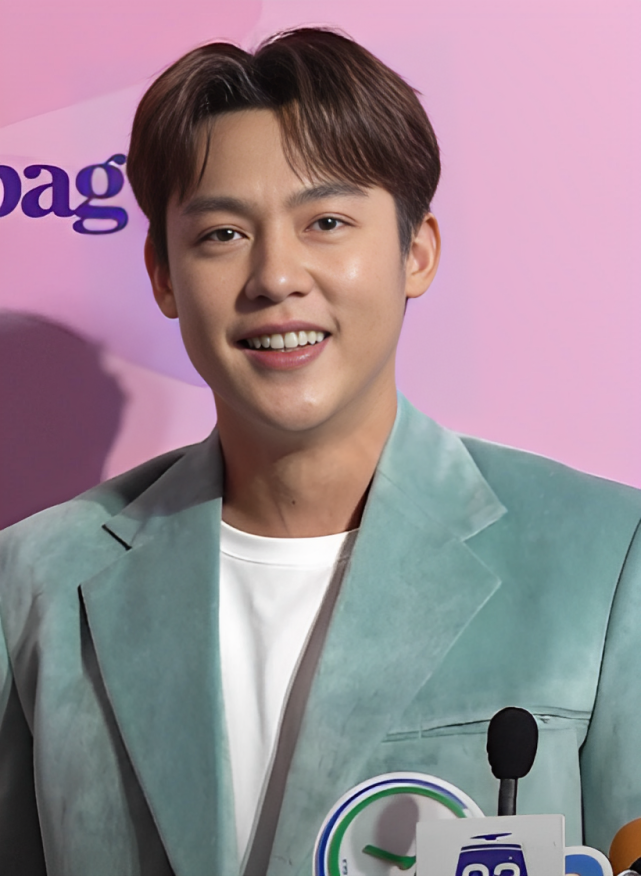
ปริญ สุภารัตน์

| name = ปริญ สุภารัตน์
| image = Prin Suparat in February 2023.png
| imagesize = 220px
| caption = ปริญในเดือนกุมภาพันธ์ 2566
| alias = หมาก
| birth_place = จังหวัดเชียงใหม่ ประเทศไทย
| agent = ช่อง 3 เอชดี|ช่อง 3 (2552–ปัจจุบัน)
| alma_mater = มหาวิทยาลัยรังสิต
| years_active = พ.ศ. 2553–ปัจจุบัน
ปริญ สุภารัตน์ (เกิด 19 มีนาคม พ.ศ. 2533) เป็นนักแสดงและนายแบบชาวไทย เขาเริ่มแสดงในปี 2553 ในละครเรื่อง "เงารักลวงใจ" จากนั้นได้แสดงละครเรื่อง "ปฐพีเล่ห์รัก" ซึ่งทำให้เขาได้รับการเสนอชื่อเข้าชิงรางวัลท็อปอวอร์ด สาขาดาวรุ่งชายยอดเยี่ยม เขายังได้รับการยอมรับจากการแสดงในละครอีกหลายเรื่องอย่าง "ปัญญาชนก้นครัว" (2555), "คลื่นชีวิต (ละครโทรทัศน์ พ.ศ. 2560)|คลื่นชีวิต" (2557), "อกเกือบหักแอบรักคุณสามี" (2563) และ "เกมล่าทรชน" (2564) ซึ่งทำให้เขาได้รับรางวัลโทรทัศน์ทองคำ สาขานักแสดงนำชายดีเด่น
== ชีวิตช่วงแรก ==
ปริญ สุภารัตน์ เกิดเมื่อวันที่ 19 มีนาคม พ.ศ. 2533 ที่จังหวัดเชียงใหม่ เป็นบุตรของวรพันธ์ วิลัยหงษ์ ทำงานเป็นกุมารแพทย์ และปานหทัย สุภารัตน์ ปริญมีพี่สาวหนึ่งคนชื่อ ปราง อายุมากกว่าเขาหนึ่งปีYoung Blood หมาก - ญาญ่า. ปีที่ 27 ฉบับที่ 606: นิตยสารเธอกับฉัน. 2010. p. 94. ปริญเข้าเรียนระดับชั้นอนุบาลที่โรงเรียนอนุบาลอักษรธรรม จากนั้นเข้าเรียนระดับประถมศึกษาที่โรงเรียนปรินส์รอยแยลส์วิทยาลัย ต่อมาครอบครัวย้ายไปอยู่จังหวัดลำปาง เขาเข้าเรียนที่โรงเรียนอัสสัมชัญลำปางตั้งแต่ชั้นประถมศึกษาปีที่ 4 จวบจนสำเร็จการศึกษาระดับมัธยมปลาย ขณะเรียนอยู่ที่นี่ เขาเคยเป็นนักกีฬายูโดที่เข้าแข่งขันในกีฬาเยาวชนแห่งชาติ ครั้งที่ 24 ภายหลังเข้าสู่วงการบันเทิง ปริญเข้าศึกษาต่อในคณะอุตสาหกรรมการท่องเที่ยวและการบริการที่มหาวิทยาลัยรังสิต ด้วยทุนนักกีฬา แต่ต่อมาย้ายไปคณะบริหารธุรกิจ สาขาการตลาด เขาเคยพักการเรียนอยู่ช่วงหนึ่งก่อนจะกลับมาศึกษาต่อจนจบในปี 2558
== การทำงาน ==
ปริญเข้าสู่วงการบันเทิงด้วยการถ่ายแบบนิตยสาร เขาเคยถ่ายโฆษณามีสทีนคู่กับพัชราภา ไชยเชื้อ ตลอดจนได้แสดงมิวสิกวิดีโอเพลง "ใหม่ ๆ ก็รัก" ของพริกไทย (วงดนตรี)|พริกไทย จากนั้นปริญเข้าเป็นนักแสดงในสังกัดของศุภชัย ศรีวิจิตร ก่อนจะได้แสดงละครเรื่องแรก "เงารักลวงใจ" ในปี 2553 และยังได้แสดงละครชุด "4 หัวใจแห่งขุนเขา" ในเรื่อง "ปฐพีเล่ห์รัก (ละครโทรทัศน์)|ปฐพีเล่ห์รัก" อันเป็นผลงานแจ้งเกิด รวมถึงทำให้เขาได้รับการเสนอชื่อเข้าชิงรางวัลท็อปอวอร์ด สาขาดาวรุ่งชายยอดเยี่ยม ปีถัดมา ปริญได้แสดงคู่กับอุรัสยา เสปอร์บันด์ ในละครเรื่อง "ตะวันเดือด" และ "สามหนุ่มเนื้อทอง" คู่กับคิมเบอร์ลี่ แอน โวลเทมัส
ในปี 2555 ปริญได้แสดงละครที่ดัดแปลงมาจากนวนิยายของว.วินิจฉัยกุล อย่าง "ปัญญาชนก้นครัว" การแสดงจากละครเรื่องนี้ ทำให้เขาได้รับการเสนอชื่อเข้าชิงรางวัลสยามดารา สตาร์ส อวอร์ดส์ 2013 สาขานักแสดงนำชายยอดเยี่ยม ต่อมาในปี 2560 เขารับบทเป็นสาธิตในเรื่อง "คลื่นชีวิต (ละครโทรทัศน์ พ.ศ. 2560)|คลื่นชีวิต" ละครได้รับการตอบรับอย่างดีและทำเรตติงได้เฉลี่ย 5.97 ซึ่งมากที่สุดของช่องสามในปีนั้น
ในปี 2564 ปริญได้แสดงละครเรื่อง "เกมล่าทรชน" ซึ่งมีเค้าโครงมาจากละครเรื่อง "พระจันทร์ลายพยัคฆ์" เมื่อปี 2553 เขาได้รับรางวัลโทรทัศน์ทองคำ สาขานักแสดงนำชายดีเด่น จากการแสดงละครเรื่องนี้
== ชีวิตส่วนตัว ==
ปริญเริ่มคบหากับคิมเบอร์ลี่ แอน โวลเทมัส เมื่อเดือนกันยายน 2556 หลังจากพบกันในละครเรื่อง "ต้นรักริมรั้ว" ทั้งคู่หมั้นกันในเดือนเมษายน 2565 ที่โรงแรมเบือร์เกินชต็อค ในลูเซิร์น โดยจัดพิธีหมั้นเมื่อวันที่ 26 สิงหาคม 2566 และสมรสกันในวันที่ 14 กันยายน 2566 ในแถบทะเลสาบโคโม ประเทศอิตาลี
== ผลงาน ==
=== ละครโทรทัศน์ ===
* ละครโทรทัศน์ทั้งหมดด้านล่างนี้ออกอากาศทางช่อง 3 เอชดี|สถานีวิทยุโทรทัศน์ไทยทีวีสีช่อง 3
=== ภาพยนตร์ ===
=== เพลง ===
=== พากย์เสียง ===
* ซุปเปอร์ฮีโร่ หล่อช่วยได้ (ฮีโร่สีดำ)
* สิงห์ แพดเดิล ป๊อป ในภาพยนตร์เรื่อง “แพดเดิ้ล ป๊อป” ซีซัน “ไดโน เทอร์รา”
=== คอนเสิร์ต ===
* 4+1 Channel 3 Superstar Concert
* หล่อมากมาก คอนเสิร์ต
* Love Missoin คอนเสิร์ตรักล้นจอ
* Love is in the Air
== รางวัล ==
ปี 2555
* สยามบันเทิงสตาร์สชอยส์อวอร์ดส สาขาหนุ่มหล่อกระชากใจ
* สีสันบันเทิงอวอร์ด 2012 สาขาคู่จิ้นแห่งปี ร่วมกับ คิมเบอร์ลี แอน เทียมศิริ
ปี 2556
* The Nine Fever Award ครั้งที่ 1 สาขานักแสดงยอดนิยม
* รางวัล Spicy สาขา 100 Spicy Most Idol
* รางวัลช่อสะอาด สาขานักแสดงนำชายยอดเยี่ยม ประเภทละครโทรทัศน์ จากละครเรื่อง เหนือเมฆ 2 มือปราบจอมขมังเวทย์
ปี 2557
* แคสอวอร์ดส 2014 สาขาคู่จิ้นแห่งปี ร่วมกับ คิมเบอร์ลี แอน เทียมศิริ
ปี 2558
* Korean & Culture Entertainment Awards and Asia Awards ครั้งที่ 23 สาขานักแสดงชายต่างชาติยอดนิยม จากละครเรื่อง ภพรัก และ แอบรักออนไลน์
ปี 2559
* ดาราเดลี่ เดอะเกรท อวอร์ด สาขาหนุ่มฮอตแห่งปี
ปี 2560
* สีสันบันเทิงอวอร์ด 2560 สาขาสามีแห่งชาติ จากละครเรื่อง รากนครา
ปี 2561
* HOWE AWARDS 2017 สาขานักแสดงชายยอดเยี่ยม จากละครเรื่อง คลื่นชีวิต
* MThai Top Talk-about 2018 สาขา นักแสดงชาย ที่ถูกกล่าวถึงมากที่สุด จากละครเรื่อง คลื่นชีวิต
=== เข้าชิงรางวัล ===
ปี 2553
* เข้าชิงรางวัล สยามดาราสตาร์อวอร์ด 2010 สาขานักแสดงดาวรุ่งชายยอดเยี่ยม จากละครเรื่อง เงารักลวงใจ
* เข้าชิงรางวัล ท็อปอวอร์ด 2010 สาขานักแสดงดาวรุ่งชายยอดเยี่ยม ประเภทละครโทรทัศน์ จากละครเรื่อง ปฐพีเล่ห์รัก (ละครโทรทัศน์)|ปฐพีเล่ห์รัก
* เข้าชิงรางวัล รางวัลนาฏราช ครั้งที่ 2 สาขาทีมนักแสดงยอดเยี่ยม จากละครซีรีส์ชุด 4 หัวใจแห่งขุนเขา
* เข้าชิงรางวัล ทีวีสาม แฟนคลับ อวอร์ด สาขาดาวรุ่งชายยอดนิยม
ปี 2554
* เข้าชิงรางวัล ทีวีสาม แฟนคลับ อวอร์ด สาขานักแสดงชายยอดนิยม
* เข้าชิงรางวัล รางวัลนาฏราช ครั้งที่ 3 สาขาทีมนักแสดงยอดเยี่ยม จากละครเรื่อง ตะวันเดือด
ปี 2555
* เข้าชิงรางวัล ทีวีสาม แฟนคลับ อวอร์ด สาขานักแสดงชายยอดนิยม
* เข้าชิงรางวัล สตาร์ไลท์ อวอร์ด สาขาหนุ่มเจ้าสำราญ
ปี 2556
* เข้าชิงรางวัล คมชัดลึก อวอร์ด ครั้งที่ 10 สาขานักแสดงชายยอดนิยม
* เข้าชิงรางวัล รางวัลไนน์เอ็นเตอร์เทน อวอร์ดส์ ครั้งที่ 6|ไนน์เอ็นเตอร์เทน อวอร์ดส์ ครั้งที่ 6 สาขาขวัญใจมหาชน
* เข้าชิงรางวัล สยามดารา สตาร์ส อวอร์ดส์ 2013 สาขาสยามดารา สตาร์ ป๊อปปูลาร์โหวตชาย
* เข้าชิงรางวัล สยามดารา สตาร์ส อวอร์ดส์ 2013 สาขานักแสดงนำชายยอดเยี่ยม ประเภทละครโทรทัศน์ จากละครเรื่อง ปัญญาชนก้นครัว
* เข้าชิงรางวัล เกิด อวอร์ด ครั้งที่ 2 สาขาคู่เกิด ร่วมกับ คิมเบอร์ลี แอน เทียมศิริ
* เข้าชิงรางวัล ดาราเดลี่ เดอะ เกรท อวอร์ดส์ ครั้งที่ 2 สาขานักแสดงนำชายสาขาละครที่สุดแห่งปี 2012 จากละครเรื่อง ปัญญาชนก้นครัว
== อ้างอิง ==
== แหล่งข้อมูลอื่น ==
* เว็บไซต์อย่างเป็นทางการ
* ไอจีหมาก ปริญ

หมวดหมู่:นักแสดงชายชาวไทยในศตวรรษที่ 21
หมวดหมู่:ชาวไทยเชื้อสายจีน
หมวดหมู่:นักยูโดชาวไทย
หมวดหมู่:นายแบบไทย
หมวดหมู่:นักแสดงสังกัดช่อง 3
หมวดหมู่:ผู้มีชื่อเสียงทางโทรทัศน์ชาวไทย
หมวดหมู่:นักแสดงจากจังหวัดเชียงใหม่
หมวดหมู่:นักแสดงจากจังหวัดลำปาง
หมวดหมู่:บุคคลจากโรงเรียนปรินส์รอยแยลส์วิทยาลัย
หมวดหมู่:บุคคลจากโรงเรียนอัสสัมชัญลำปาง
หมวดหมู่:บุคคลจากคณะบริหารธุรกิจ มหาวิทยาลัยรังสิต
หมวดหมู่:บุคคลในยุครัชกาลที่ 9